County Durham and Darlington Fire and Rescue Service

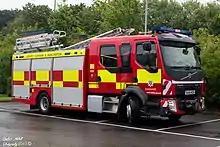
Country Durham and Darlington fire appliance outside CDDFRS headquarters

The service divides its 15 fire stations and 1 Technical Services Centre into two divisions: North and South.